Bartholomew Roberts

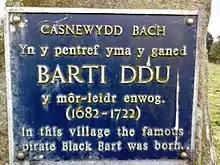
Bart Roberts' memorial stone in Casnewydd Bach

He was born John Roberts in 1682 in Casnewydd Bach, between Fishguard and Haverfordwest in Pembrokeshire, Wales. His father was most likely George Roberts. It is unclear why Roberts changed his name from John to Bartholomew, but pirates often adopted aliases. He may have chosen his first name after the well-known buccaneer Bartholomew Sharp. He was thought to have gone to sea when he was 13 in 1695, but there is no further record of him until 1718, when he was mate of a Barbados sloop.